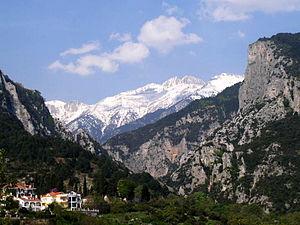
Il y a, en 2019, 18 sites inscrits au patrimoine mondial de l'UNESCO en Grèce. Parmi eux, 16 sont inscrits en fonction des critères culturels, tandis que les deux autres sont inscrits pour satisfaire aux deux critères culturels et naturels. Cinq des sites sont situés sur des îles, l'un est réparti entre les îles et le continent, les 12 restants exclusivement sur le continent. Le premier site à être inscrit au patrimoine de l'humanité est le temple d'Apollon à Bassae en 1986, le plus récent est le site archéologique de Philippes, inscrit en 2016. Il y a 14 sites supplémentaires inscrits sur la liste indicative.